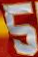
Number: 5